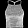
Label: T - shirt / top